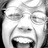
Emotion: happy